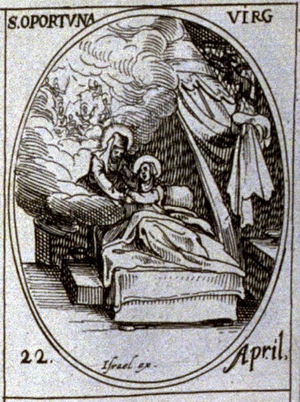
Sainte Opportune, née à Exmes vers 720 près d'Argentan était abbesse de Monastériolum situé pense-t-on à Montreuil-la-Cambe. Elle fait semble-t-il partie de la famille des comtes souverains de Mortain. On lui attribua plusieurs miracles au point qu’elle a mérité le titre de « thaumaturge de la Normandie ».